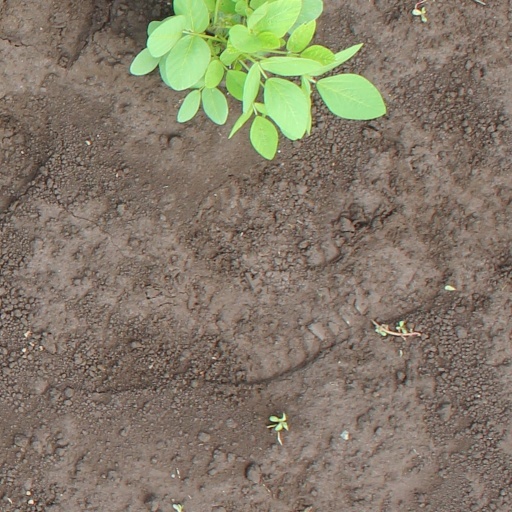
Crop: soybean